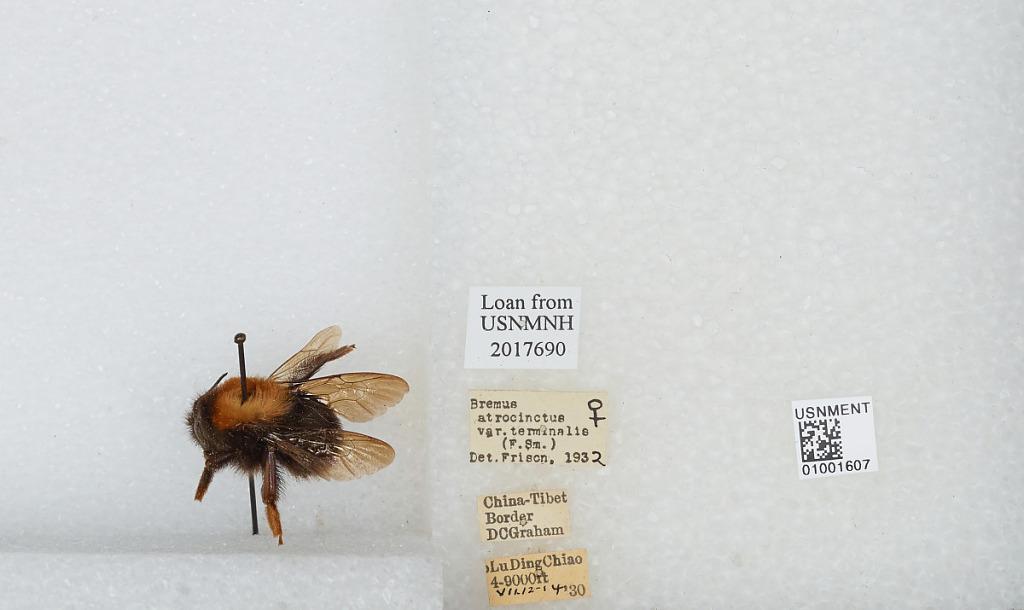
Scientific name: Bombus (Festivobombus) festivus Smith
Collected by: D. Graham
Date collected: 1930-7-12
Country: China
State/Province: Sichuan
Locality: Luqiao (formerly Lu Ding Chiao).
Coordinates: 29.915, 102.234
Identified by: Frison